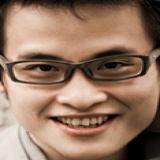
ca sĩ Hà Anh Tuấn